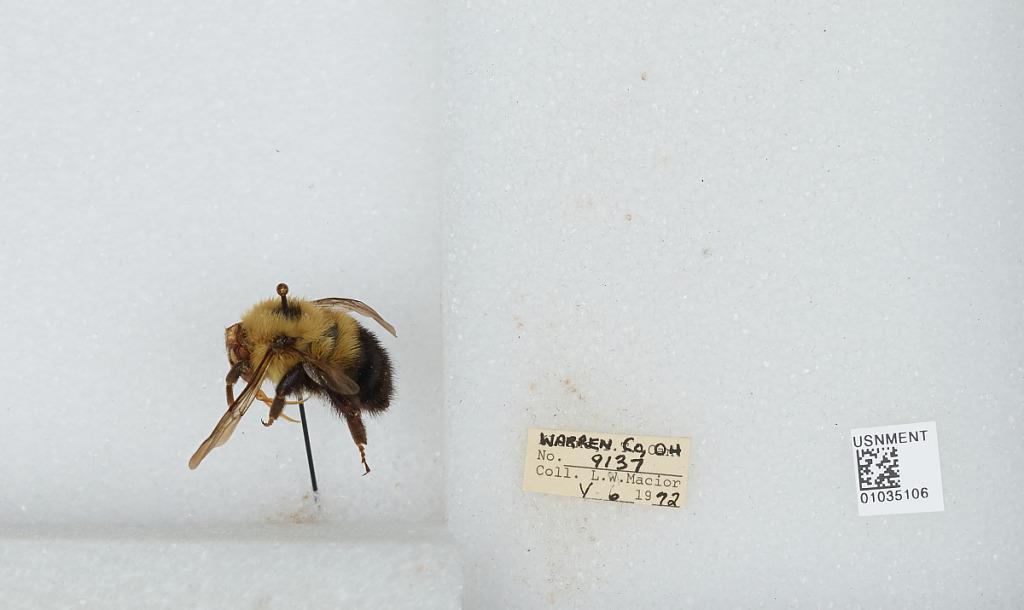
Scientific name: Bombus (Pyrobombus) vagans vagans Smith
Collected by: L. Macior
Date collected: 1972-5-6
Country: United States
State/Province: Ohio
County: Warren
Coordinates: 39.4242, -84.1856